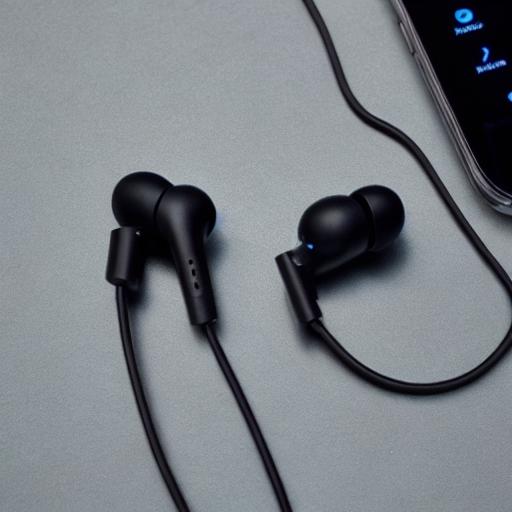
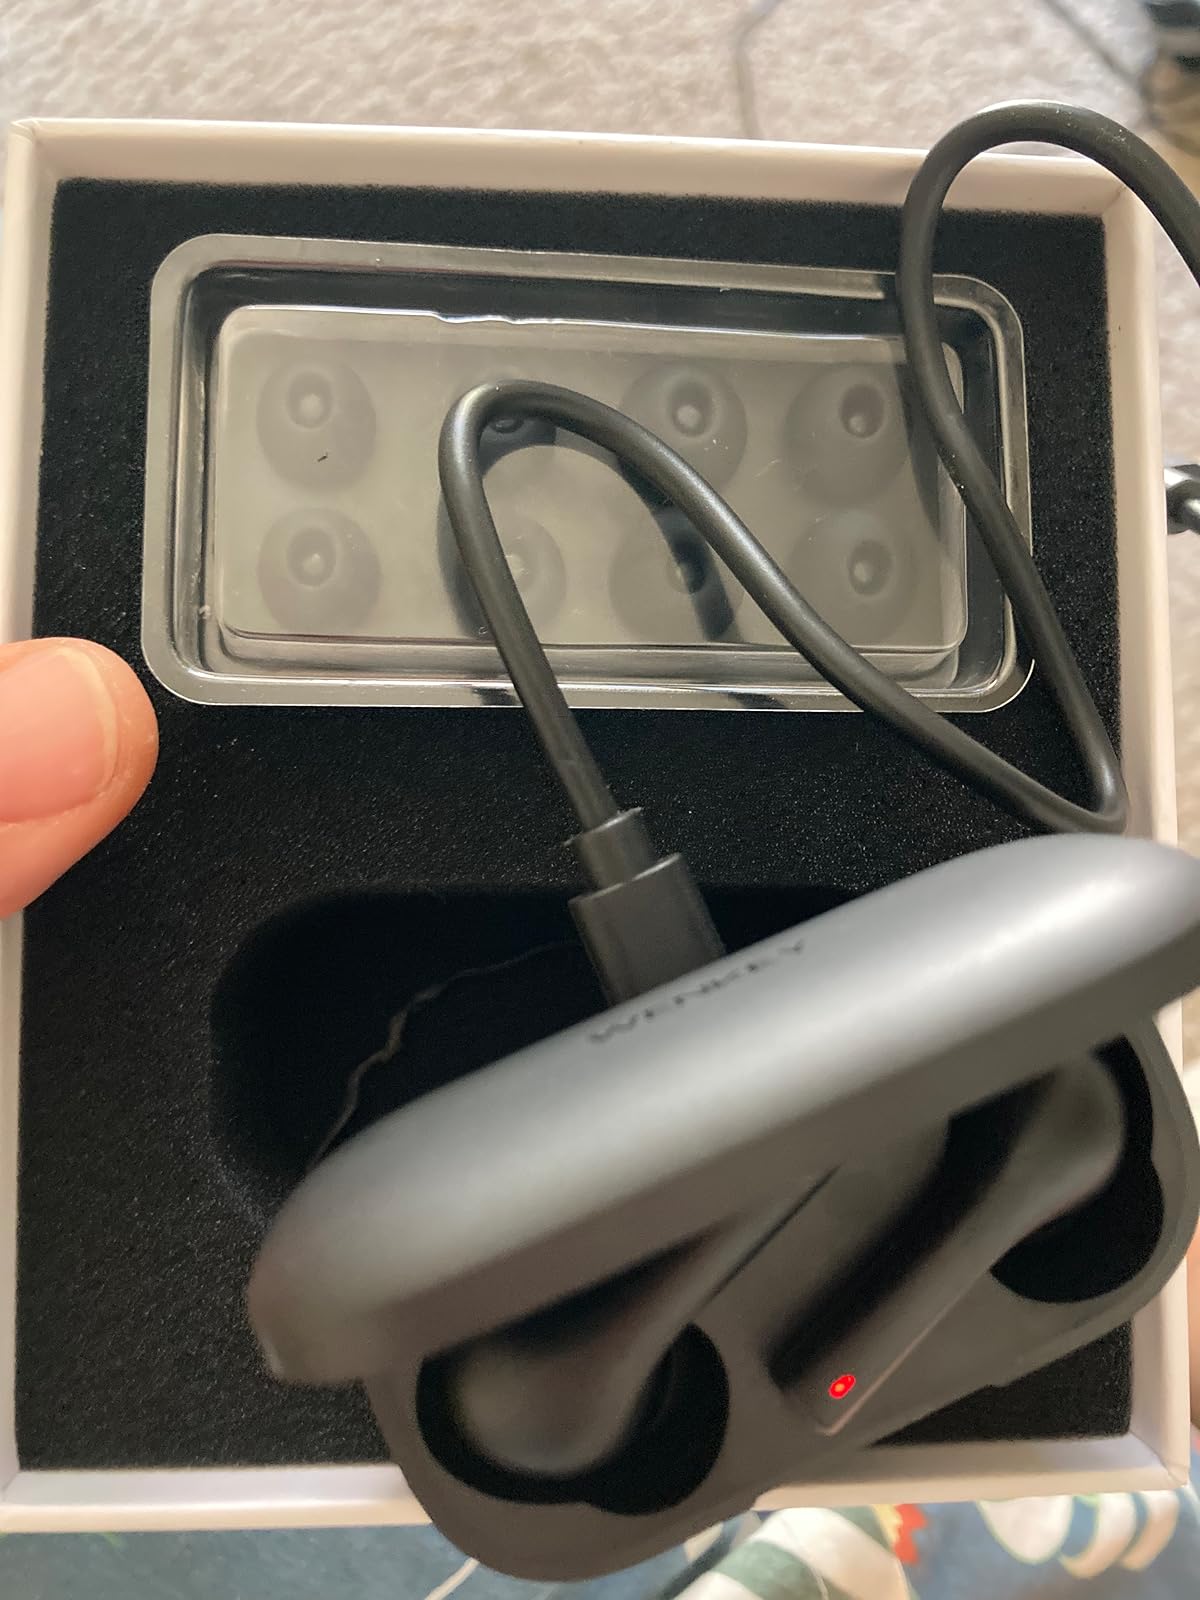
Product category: earbuds
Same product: no